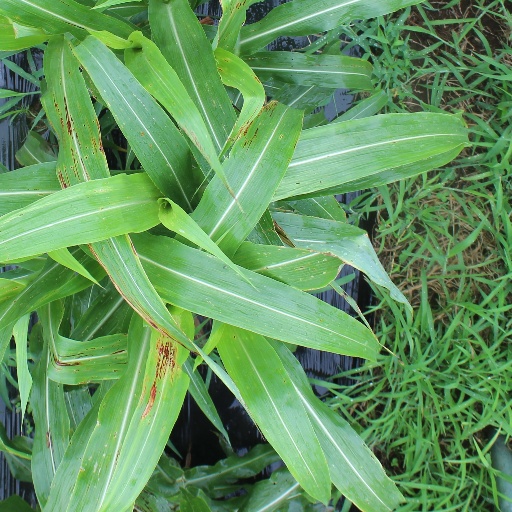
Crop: sorghum